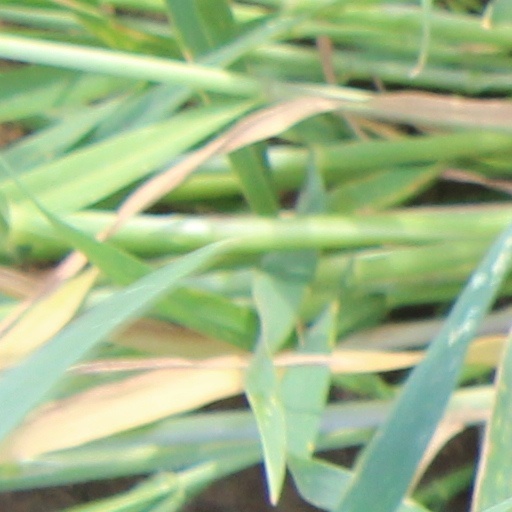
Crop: wheat